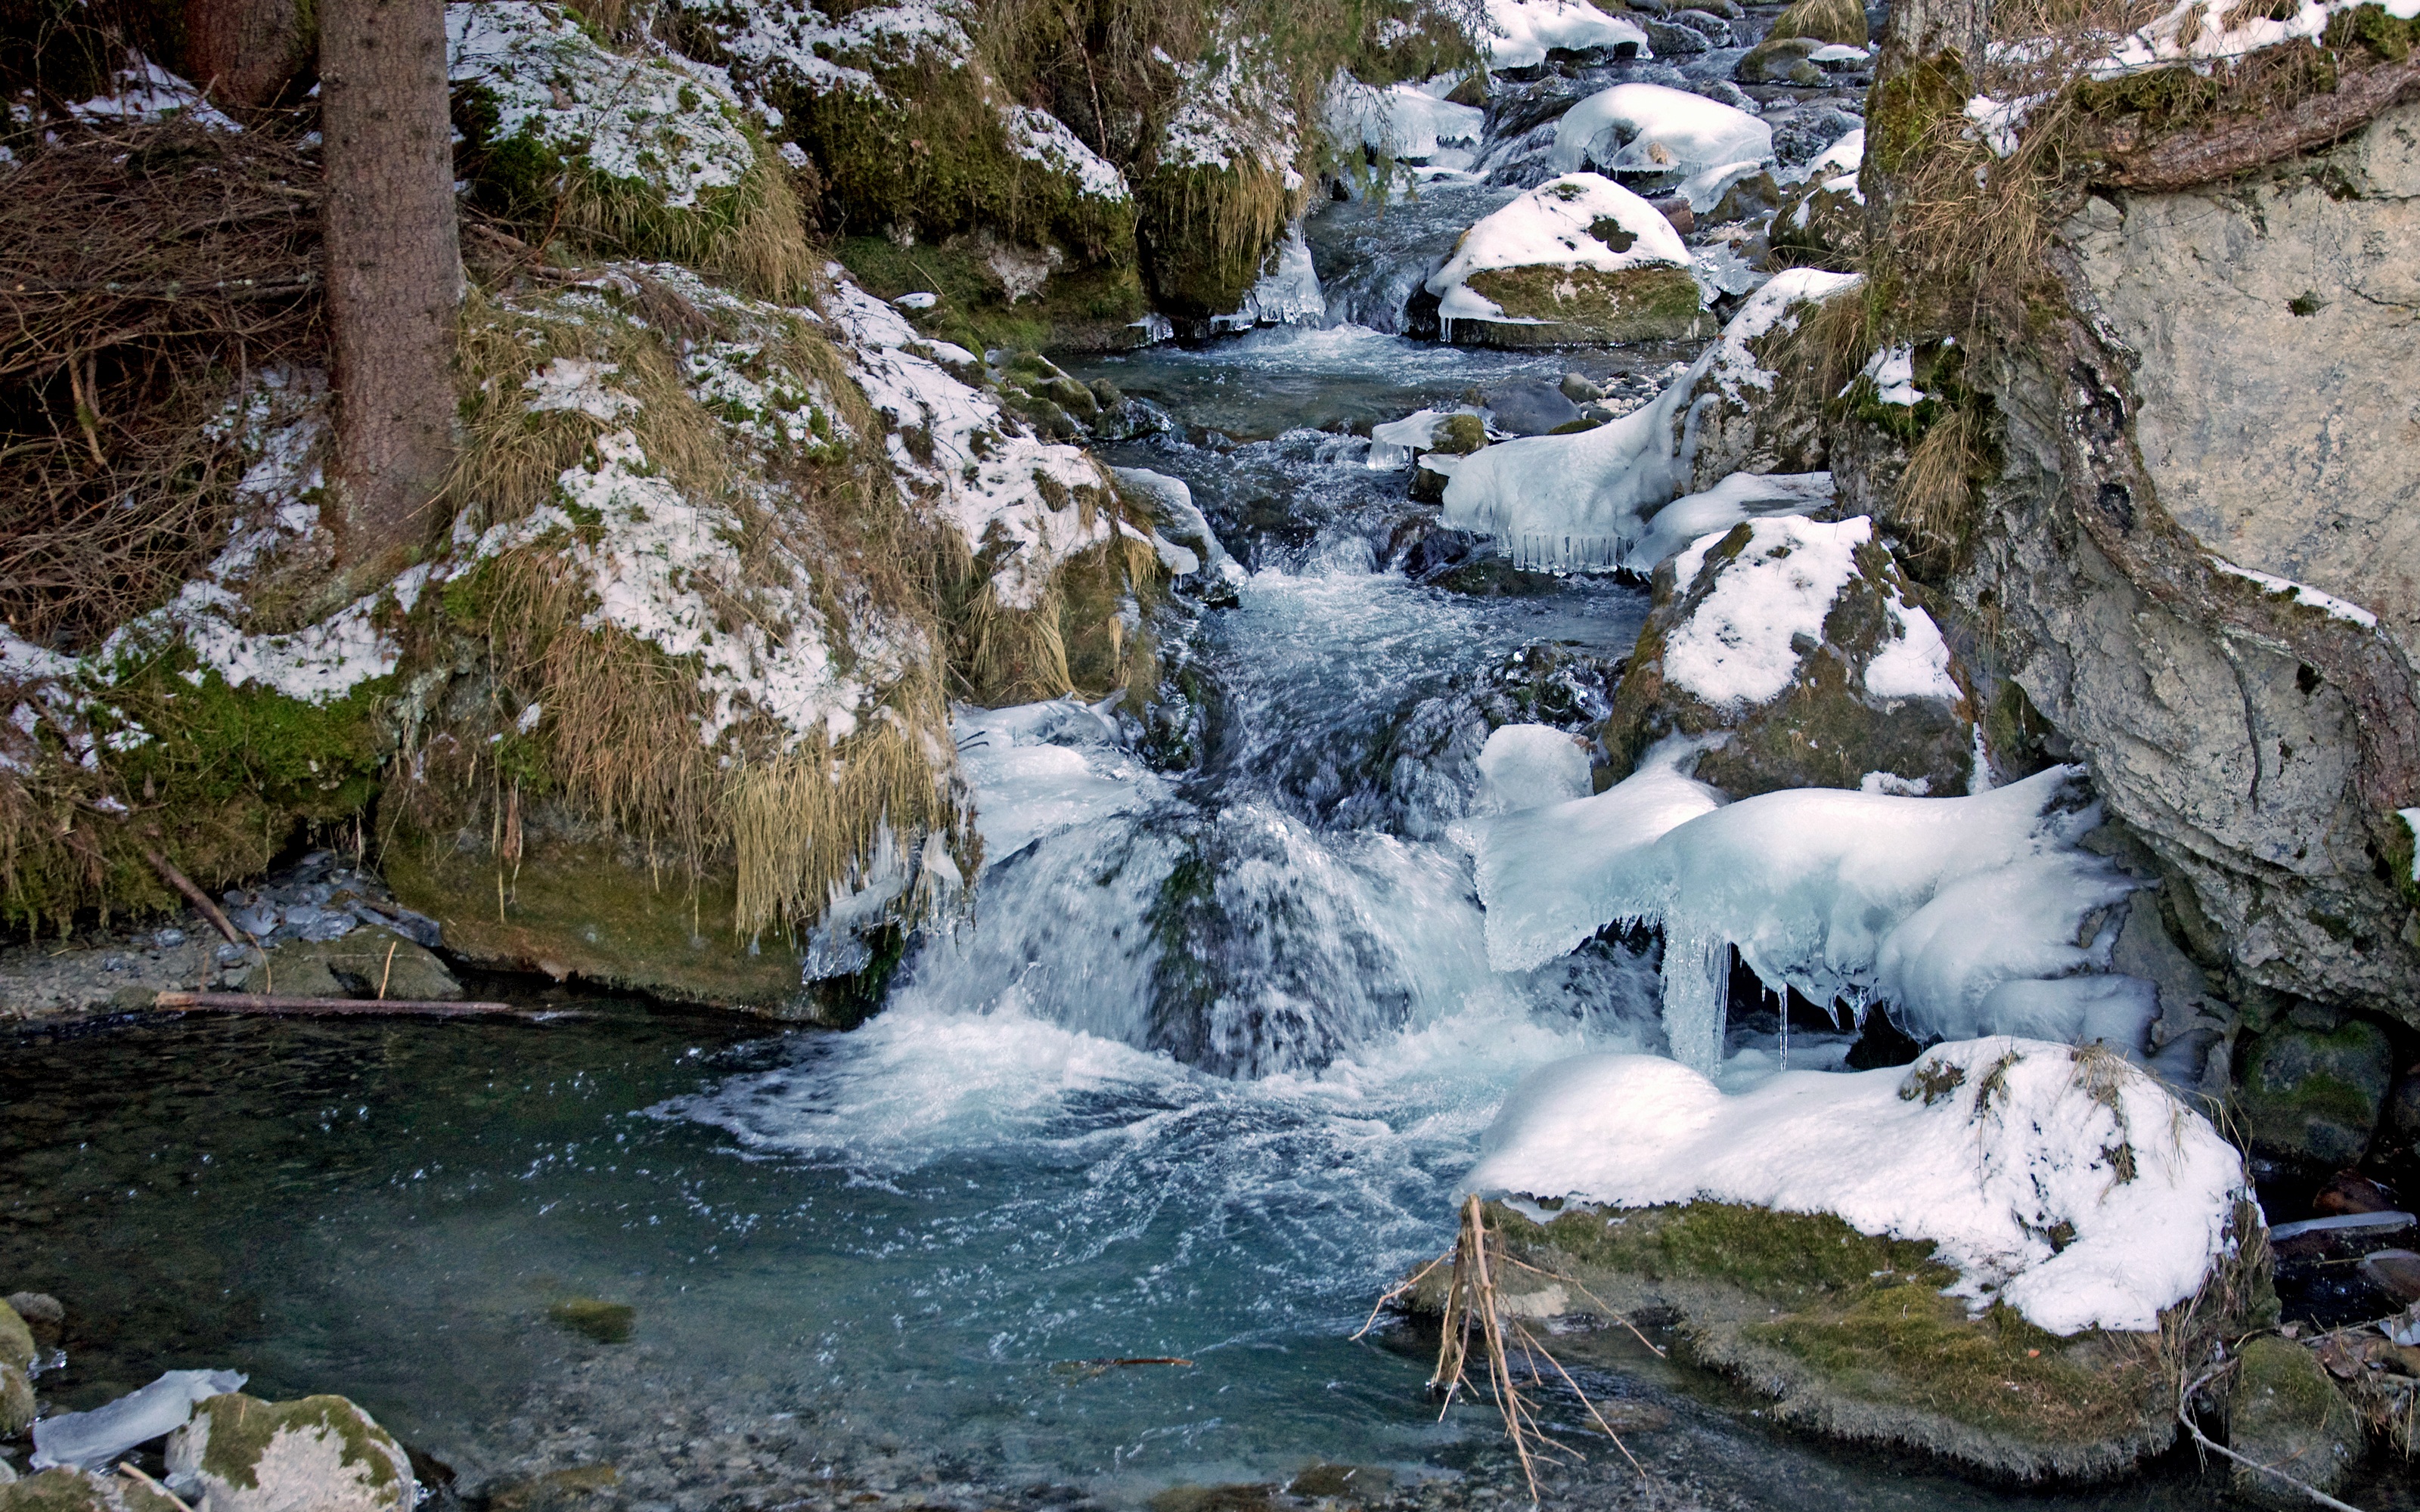
tree, water, nature, rock, waterfall, wilderness, mountain, snow, cold, winter, river, stream, rapid, body of water, roar, water feature, watercourse, dolomites, marmolada